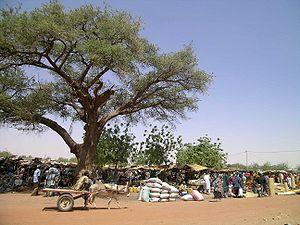
Gorom-Gorom est une ville du Burkina Faso de 12 000 habitants. Elle est le chef-lieu du département homonyme et de la province d'Oudalan que bordent le Niger et le Mali, au Nord Est du Burkina Faso, dans la région du Sahel.